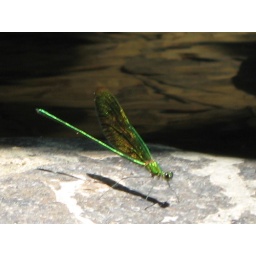
This one came up as we were chilling on some rocks in the middle of the river during our trek.